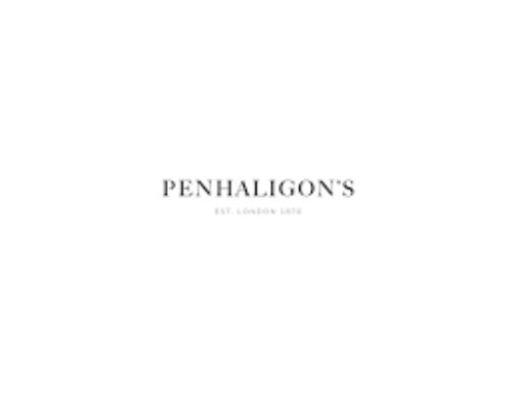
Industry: Necessities